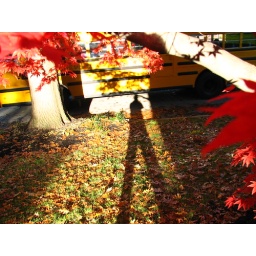
My tree friends and I pose in front of bus